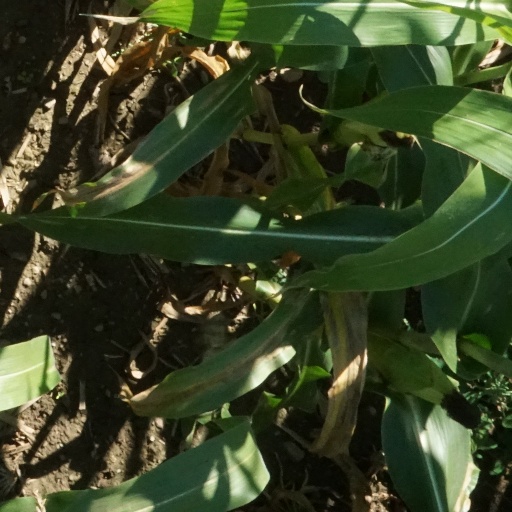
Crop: maize; corn